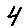
Label: 4